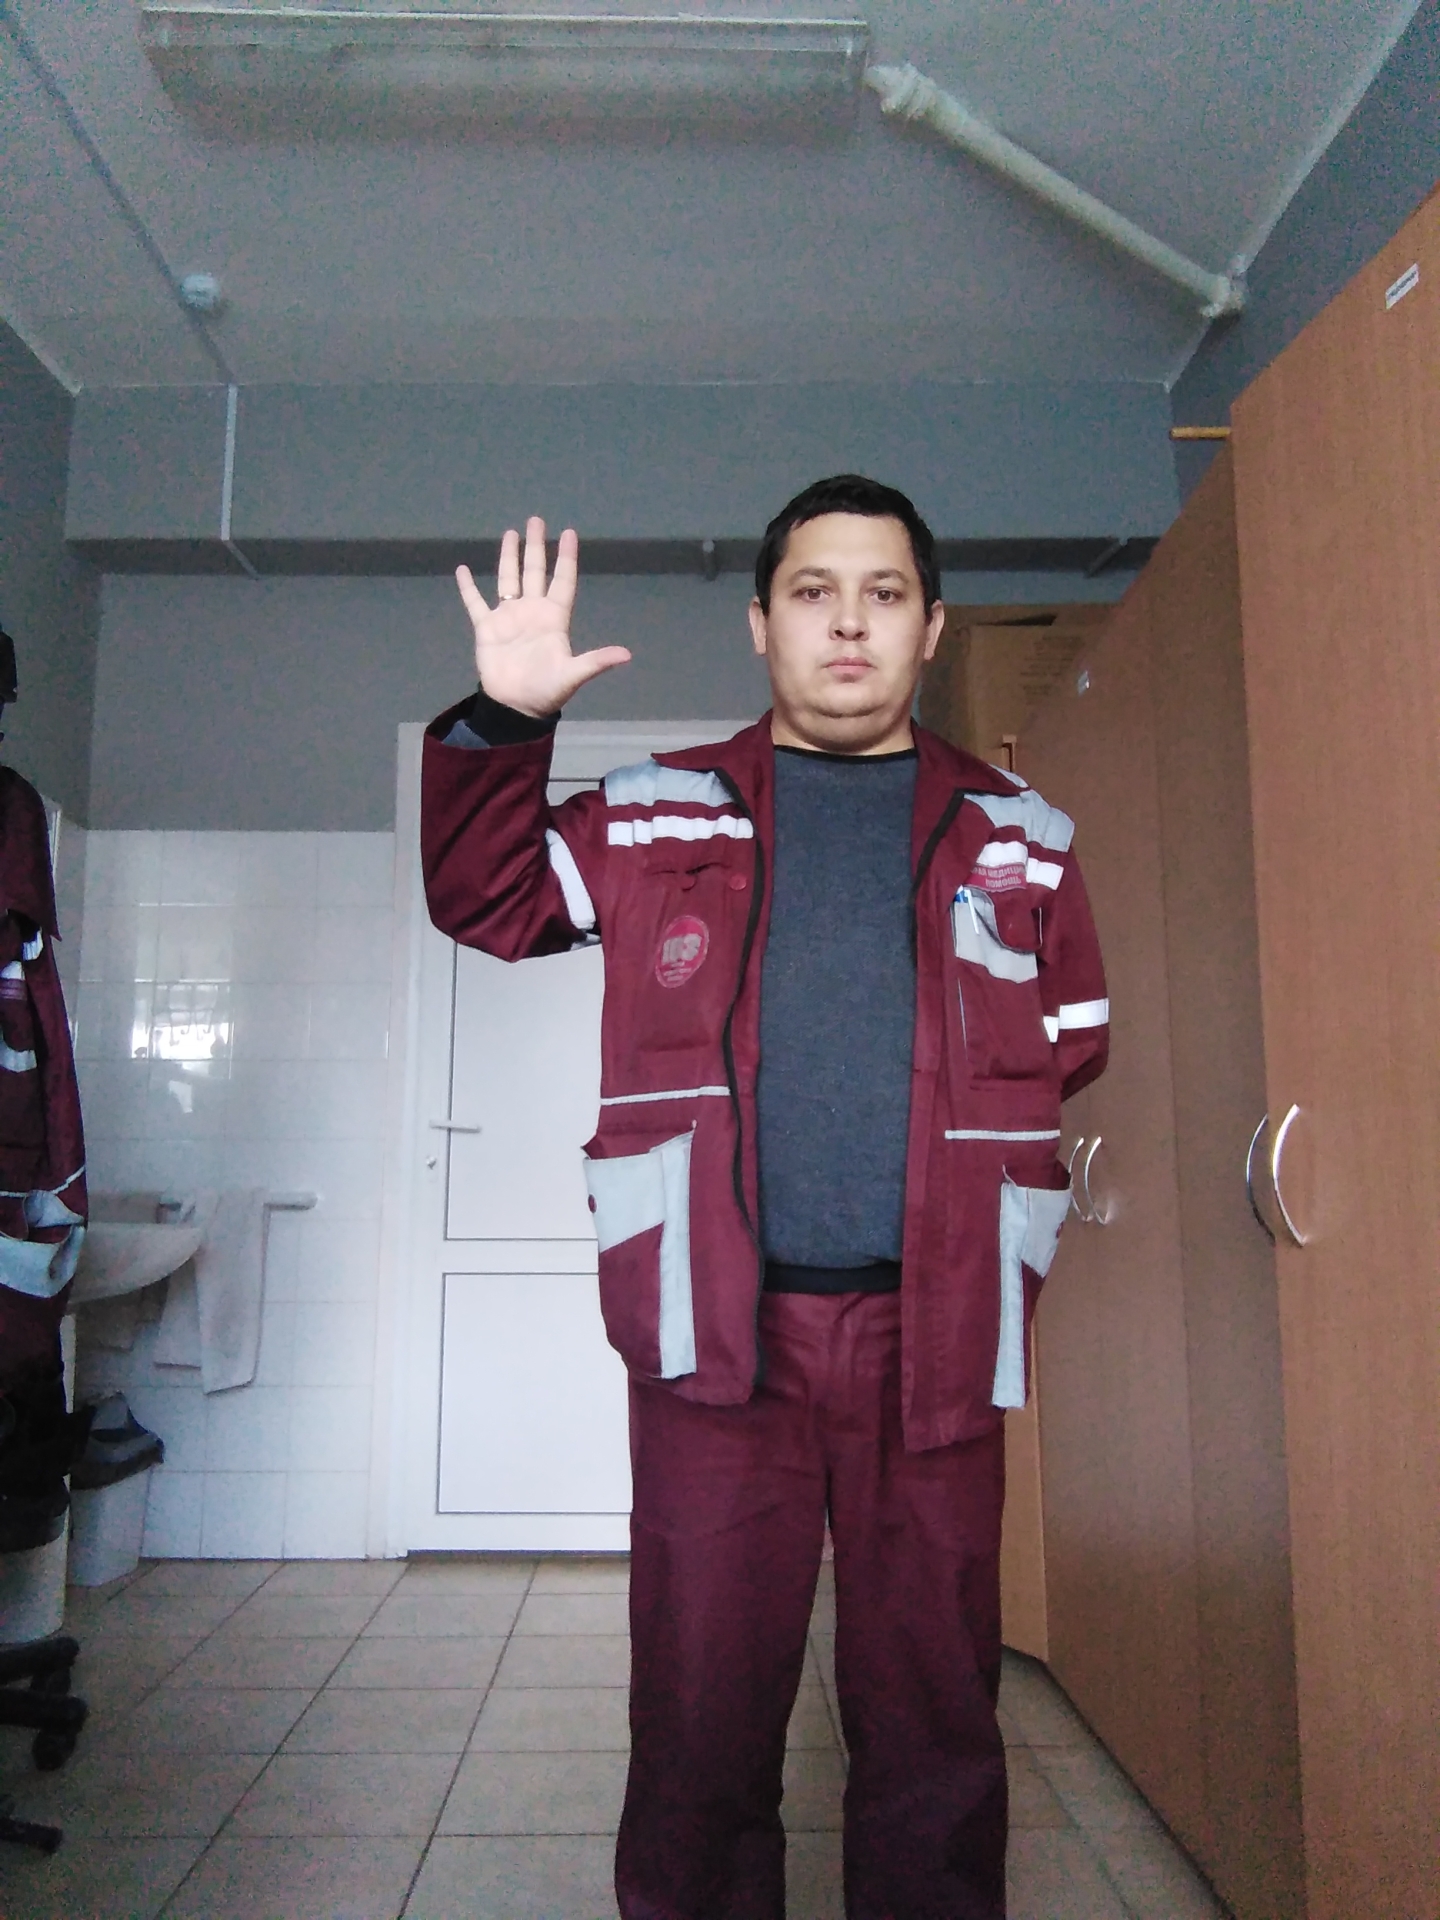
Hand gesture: palm